The Dandy Warhols

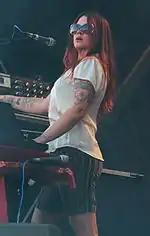
Zia McCabe at the 2012 Frequency Festival

In 2007, The Dandy Warhols formed Beat the World Records, a third-party record label of Caroline Records. Portland shoegaze outfit The Upsidedown were signed, followed by independent electropop artist Logan Lynn. In 2008, the band split with long-time record company Capitol Records. Bands Rockers Monstrous, The Hugs, Spindrift and 1776 were signed in the years which followed.